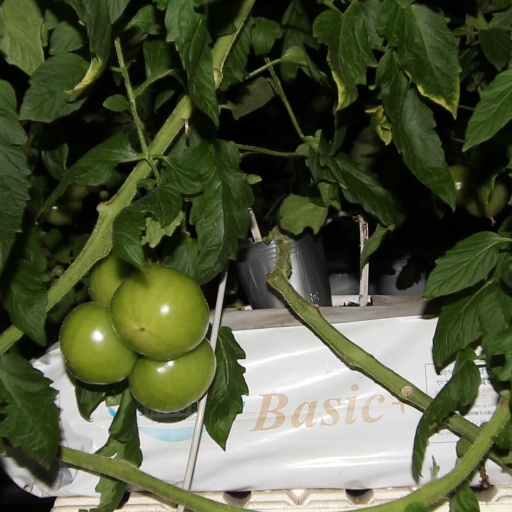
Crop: tomato